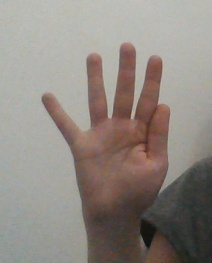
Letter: sheen